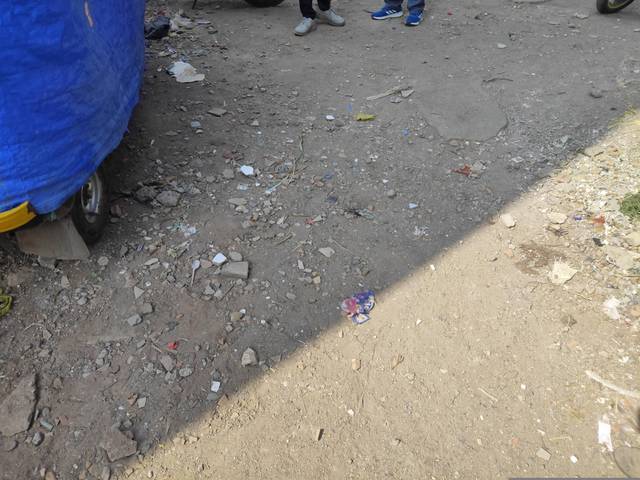
Region: India
Coordinates: 19.076, 72.868